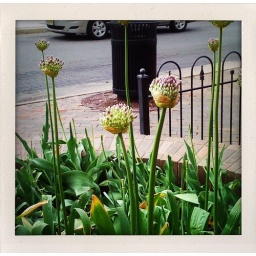
Some flowers on the sidewalk in New Jersey. Taken with ShakeIt